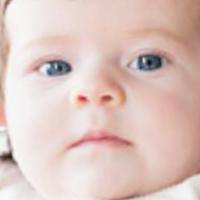
Age group: age 01-10